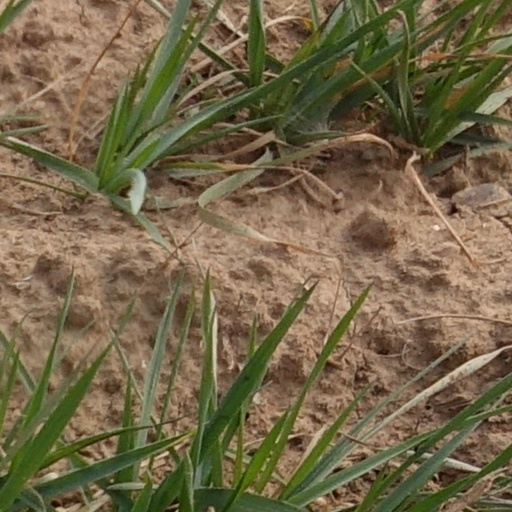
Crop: wheat